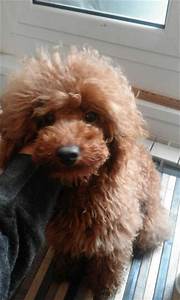
Label: cane